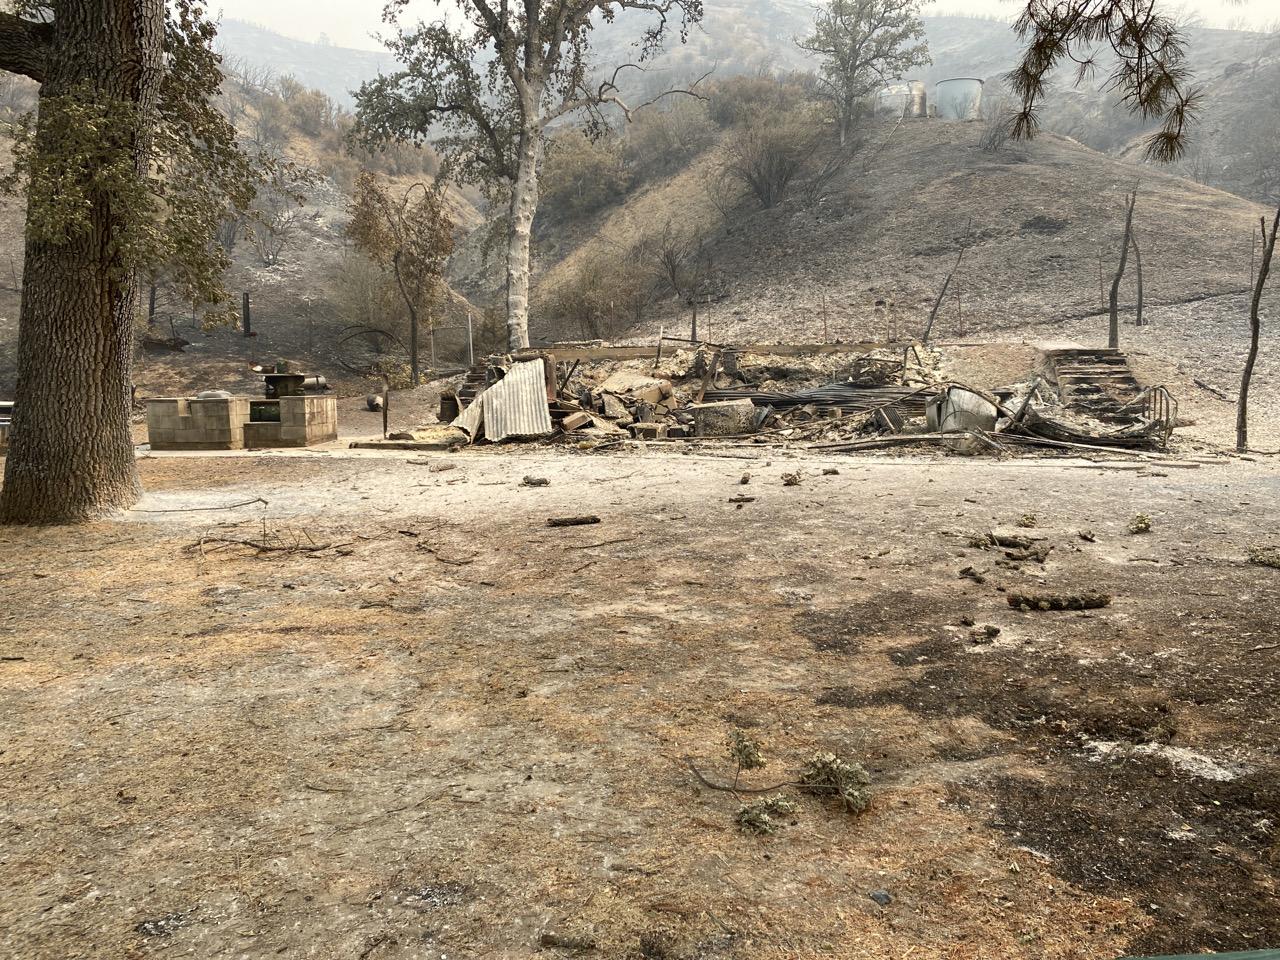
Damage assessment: destroyed